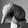
ASL letter: Q